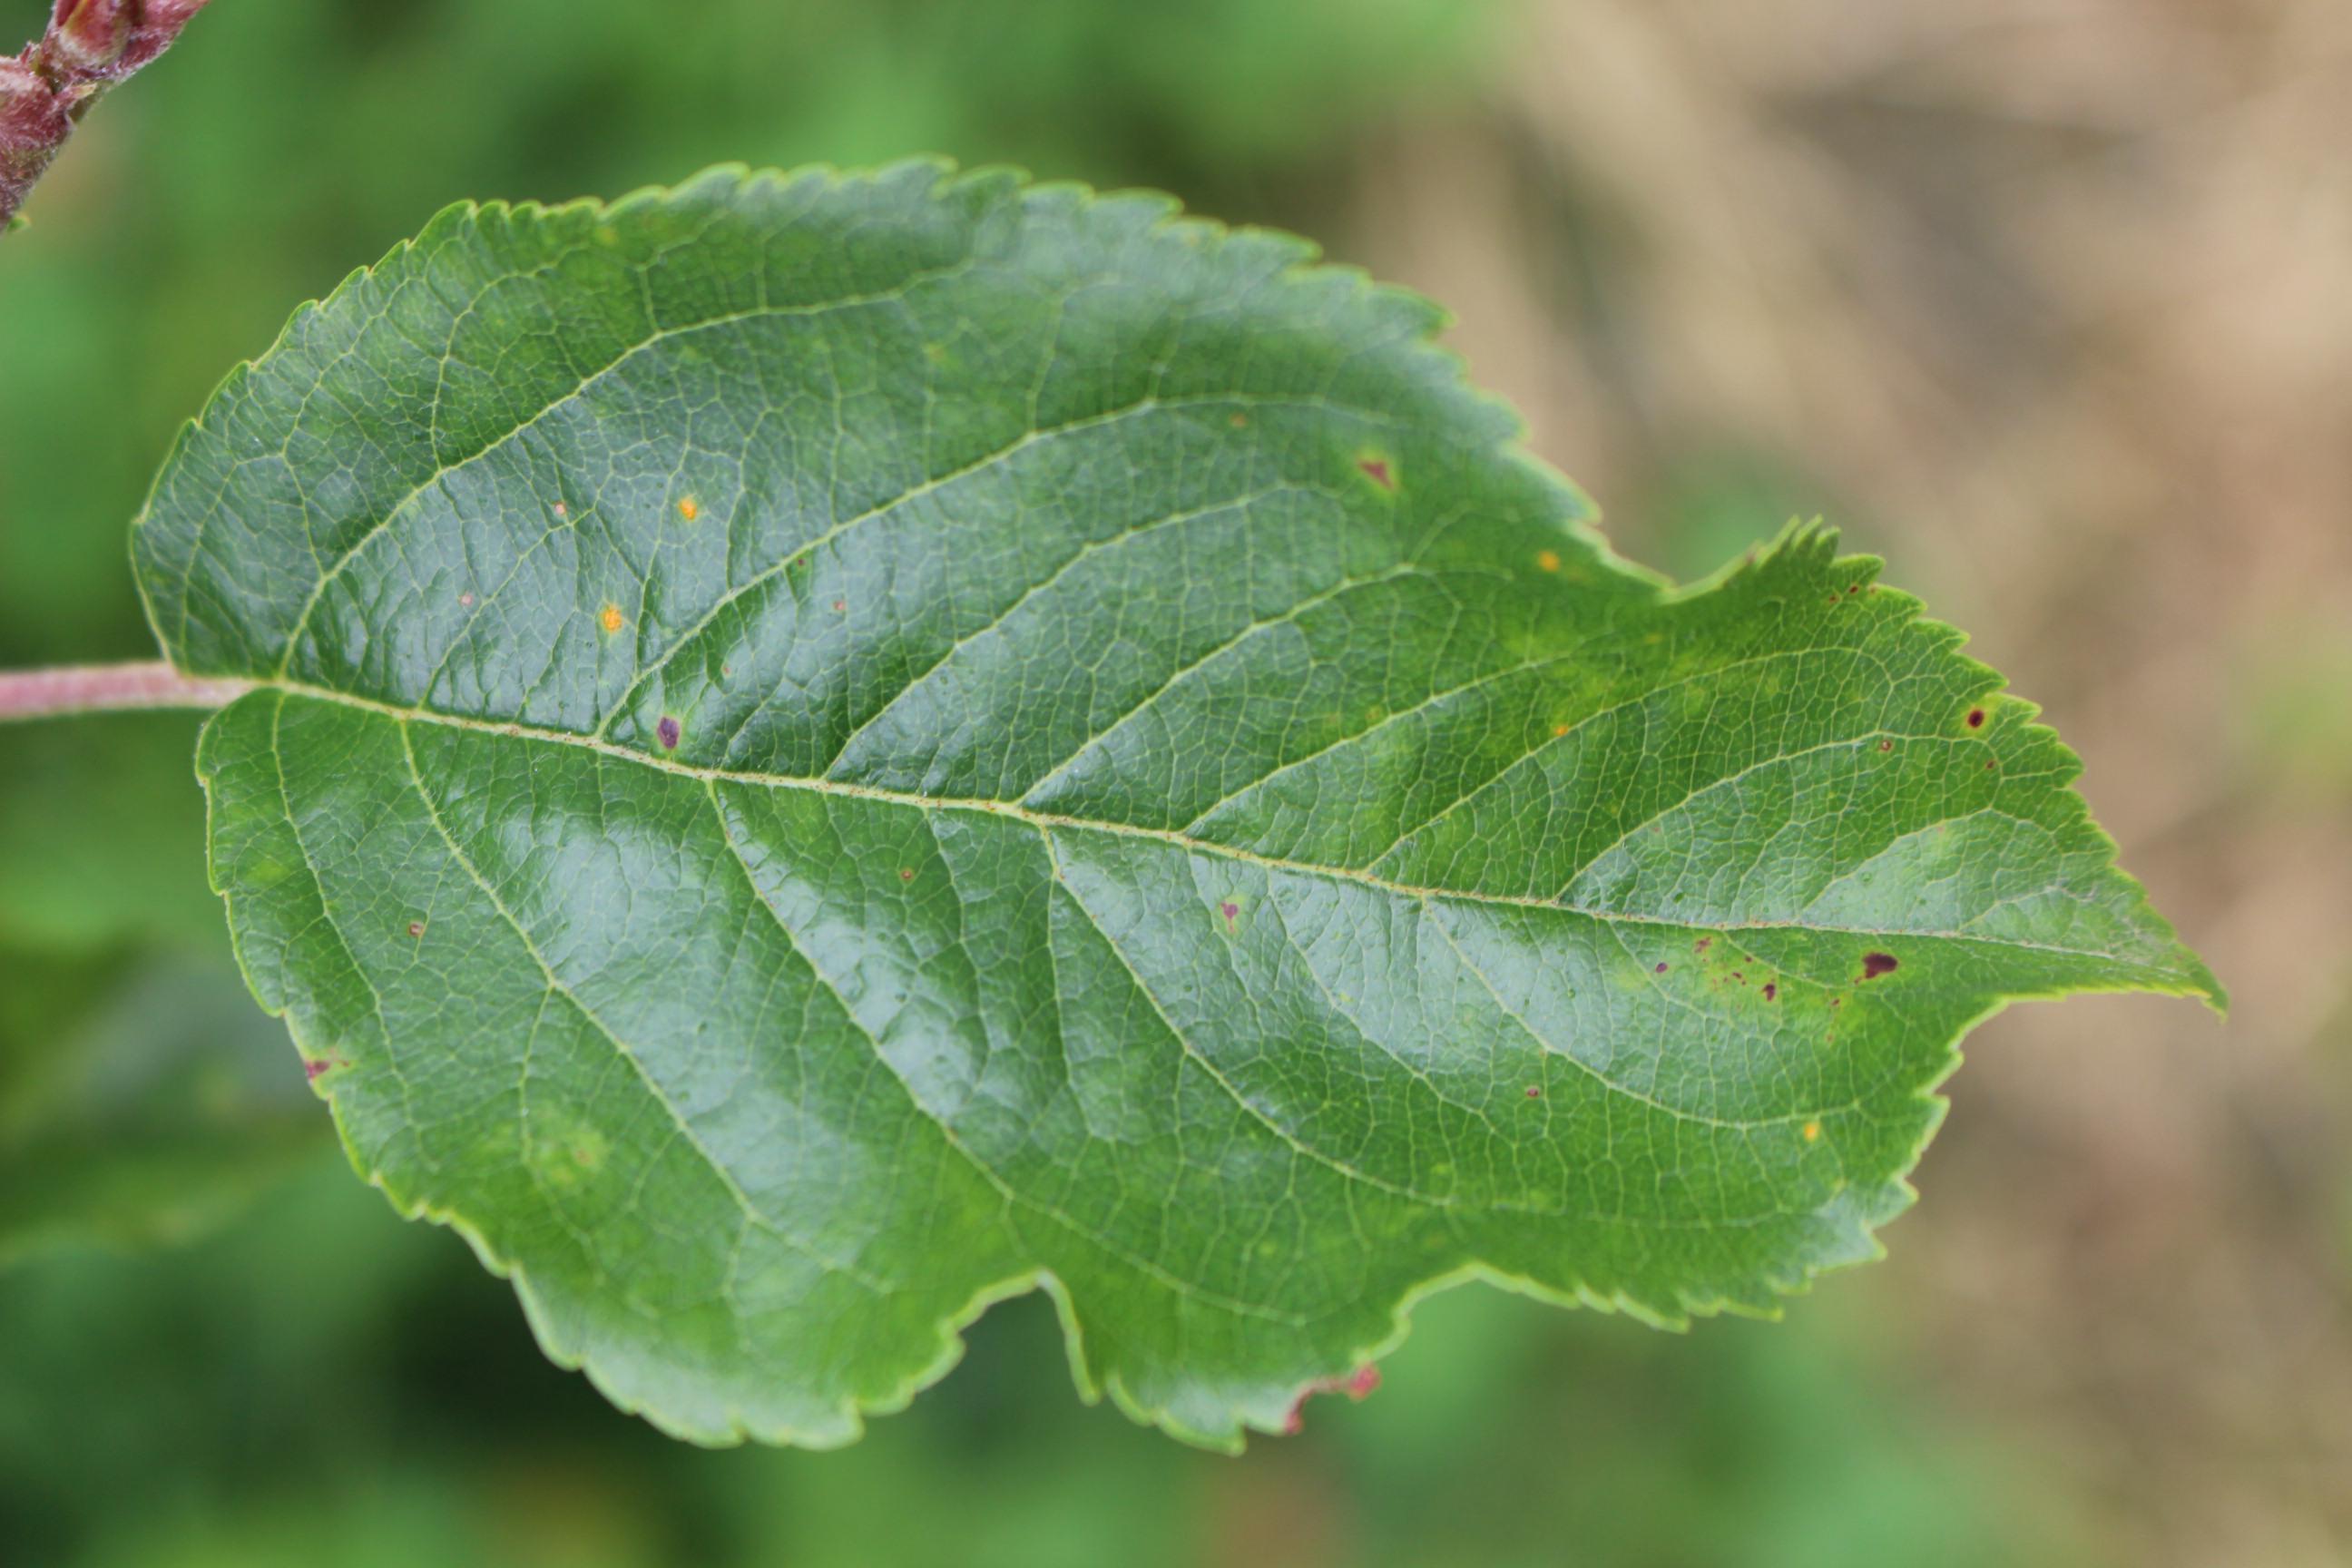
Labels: rust